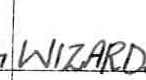
Label: Wizards